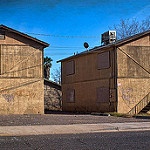
Scene: Outdoor